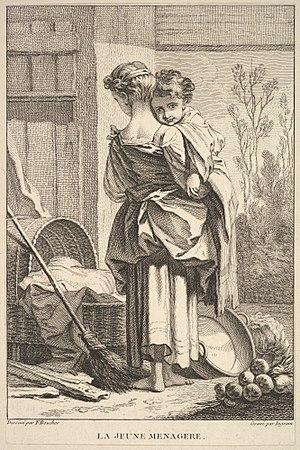
John Ingram est un graveur britannique qui a fait carrière en France.